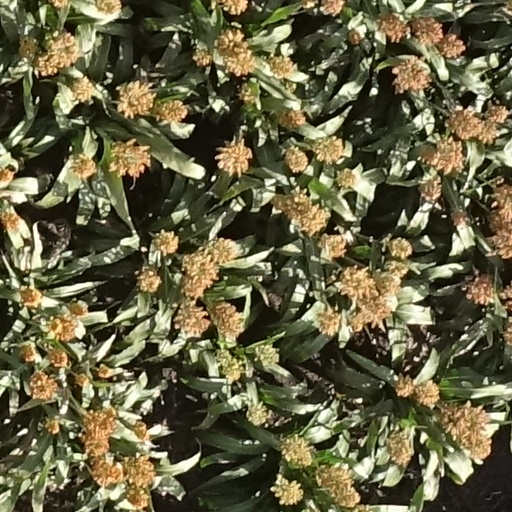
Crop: sorghum